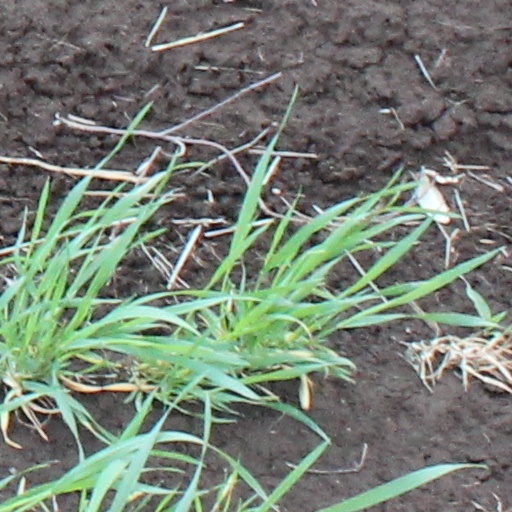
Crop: wheat